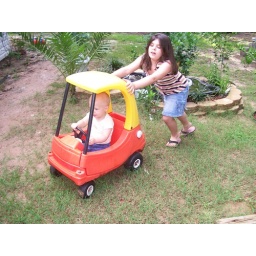
Miranda pushing Derek in the little red car